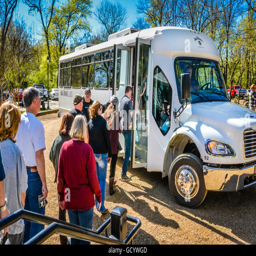
people wait in queue to board the bus for the visitors guided tour of the complex